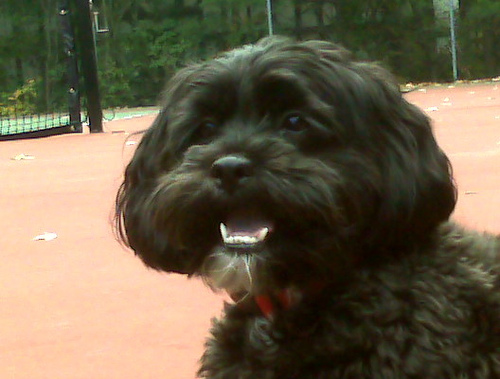
Animal: dog
Breed: havanese